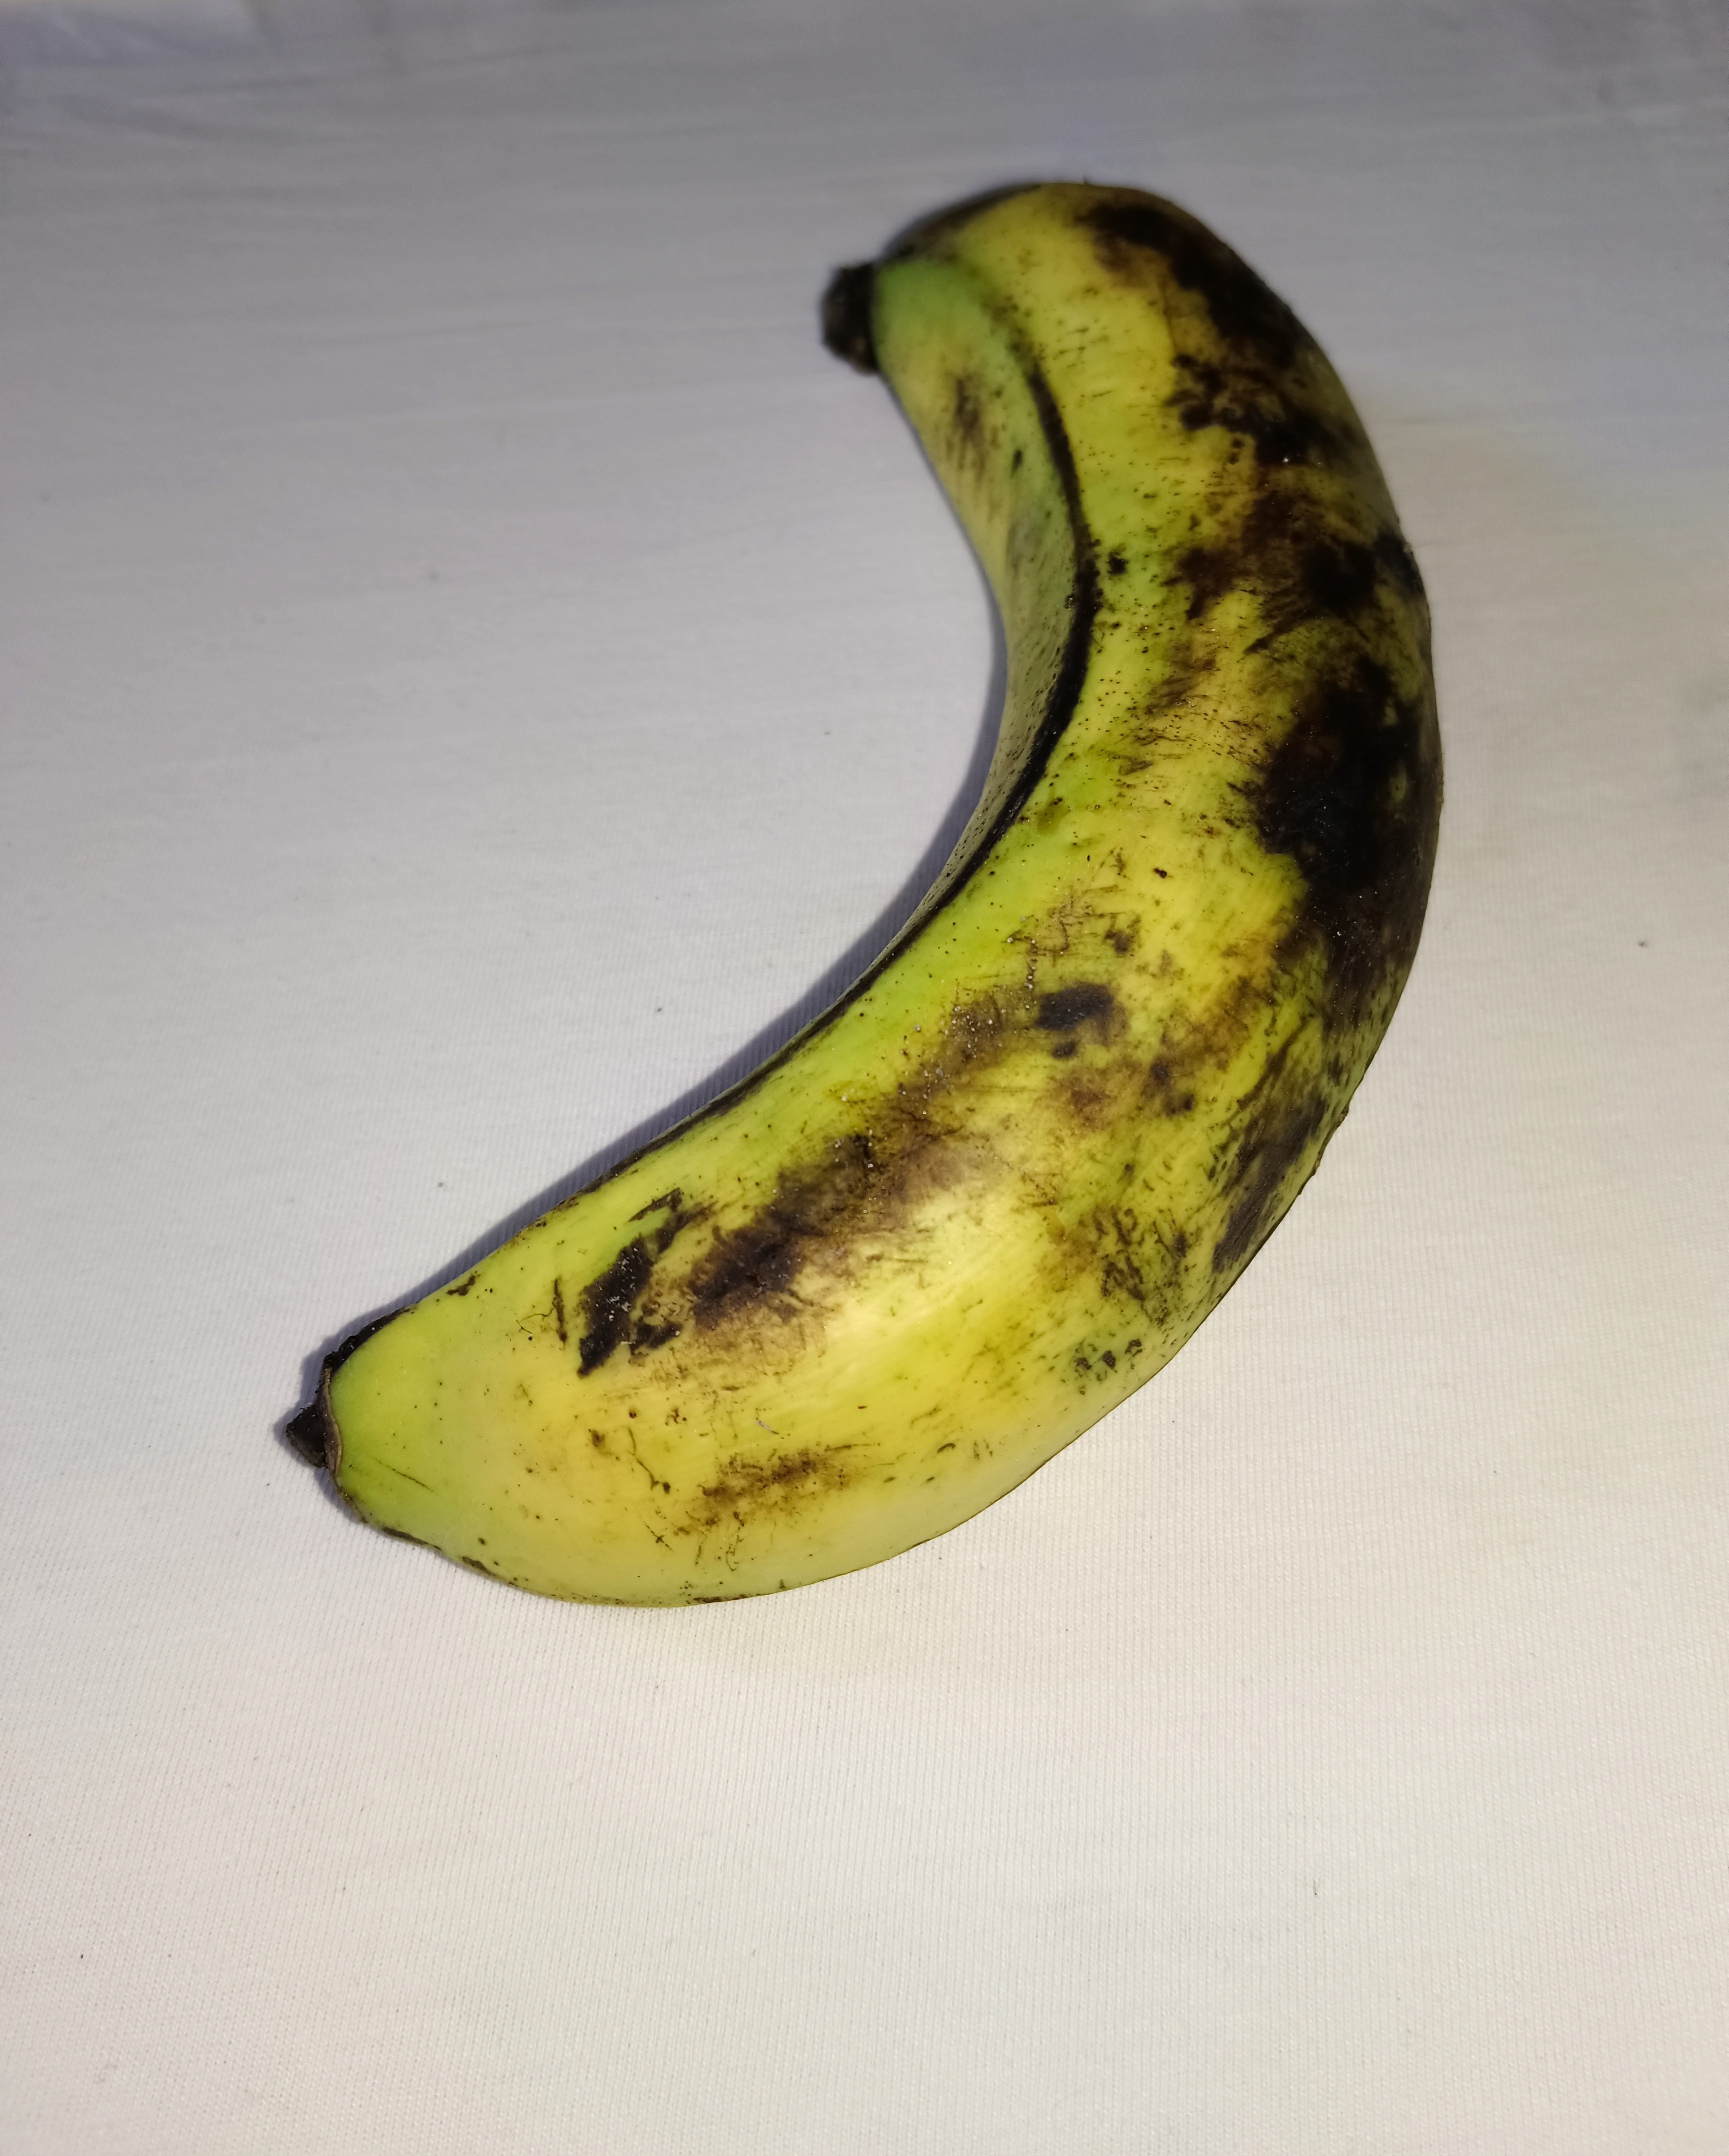
Banana variety: Shagor